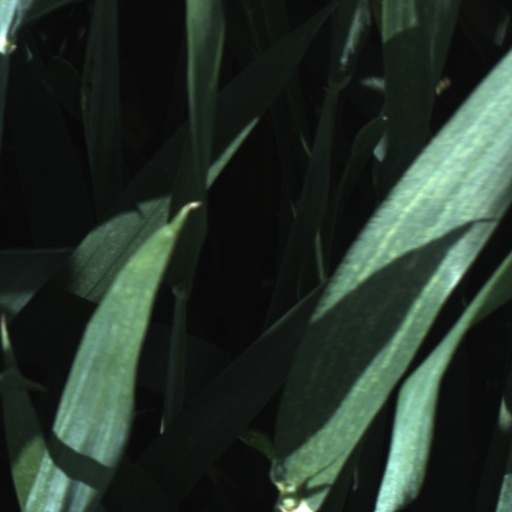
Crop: wheat